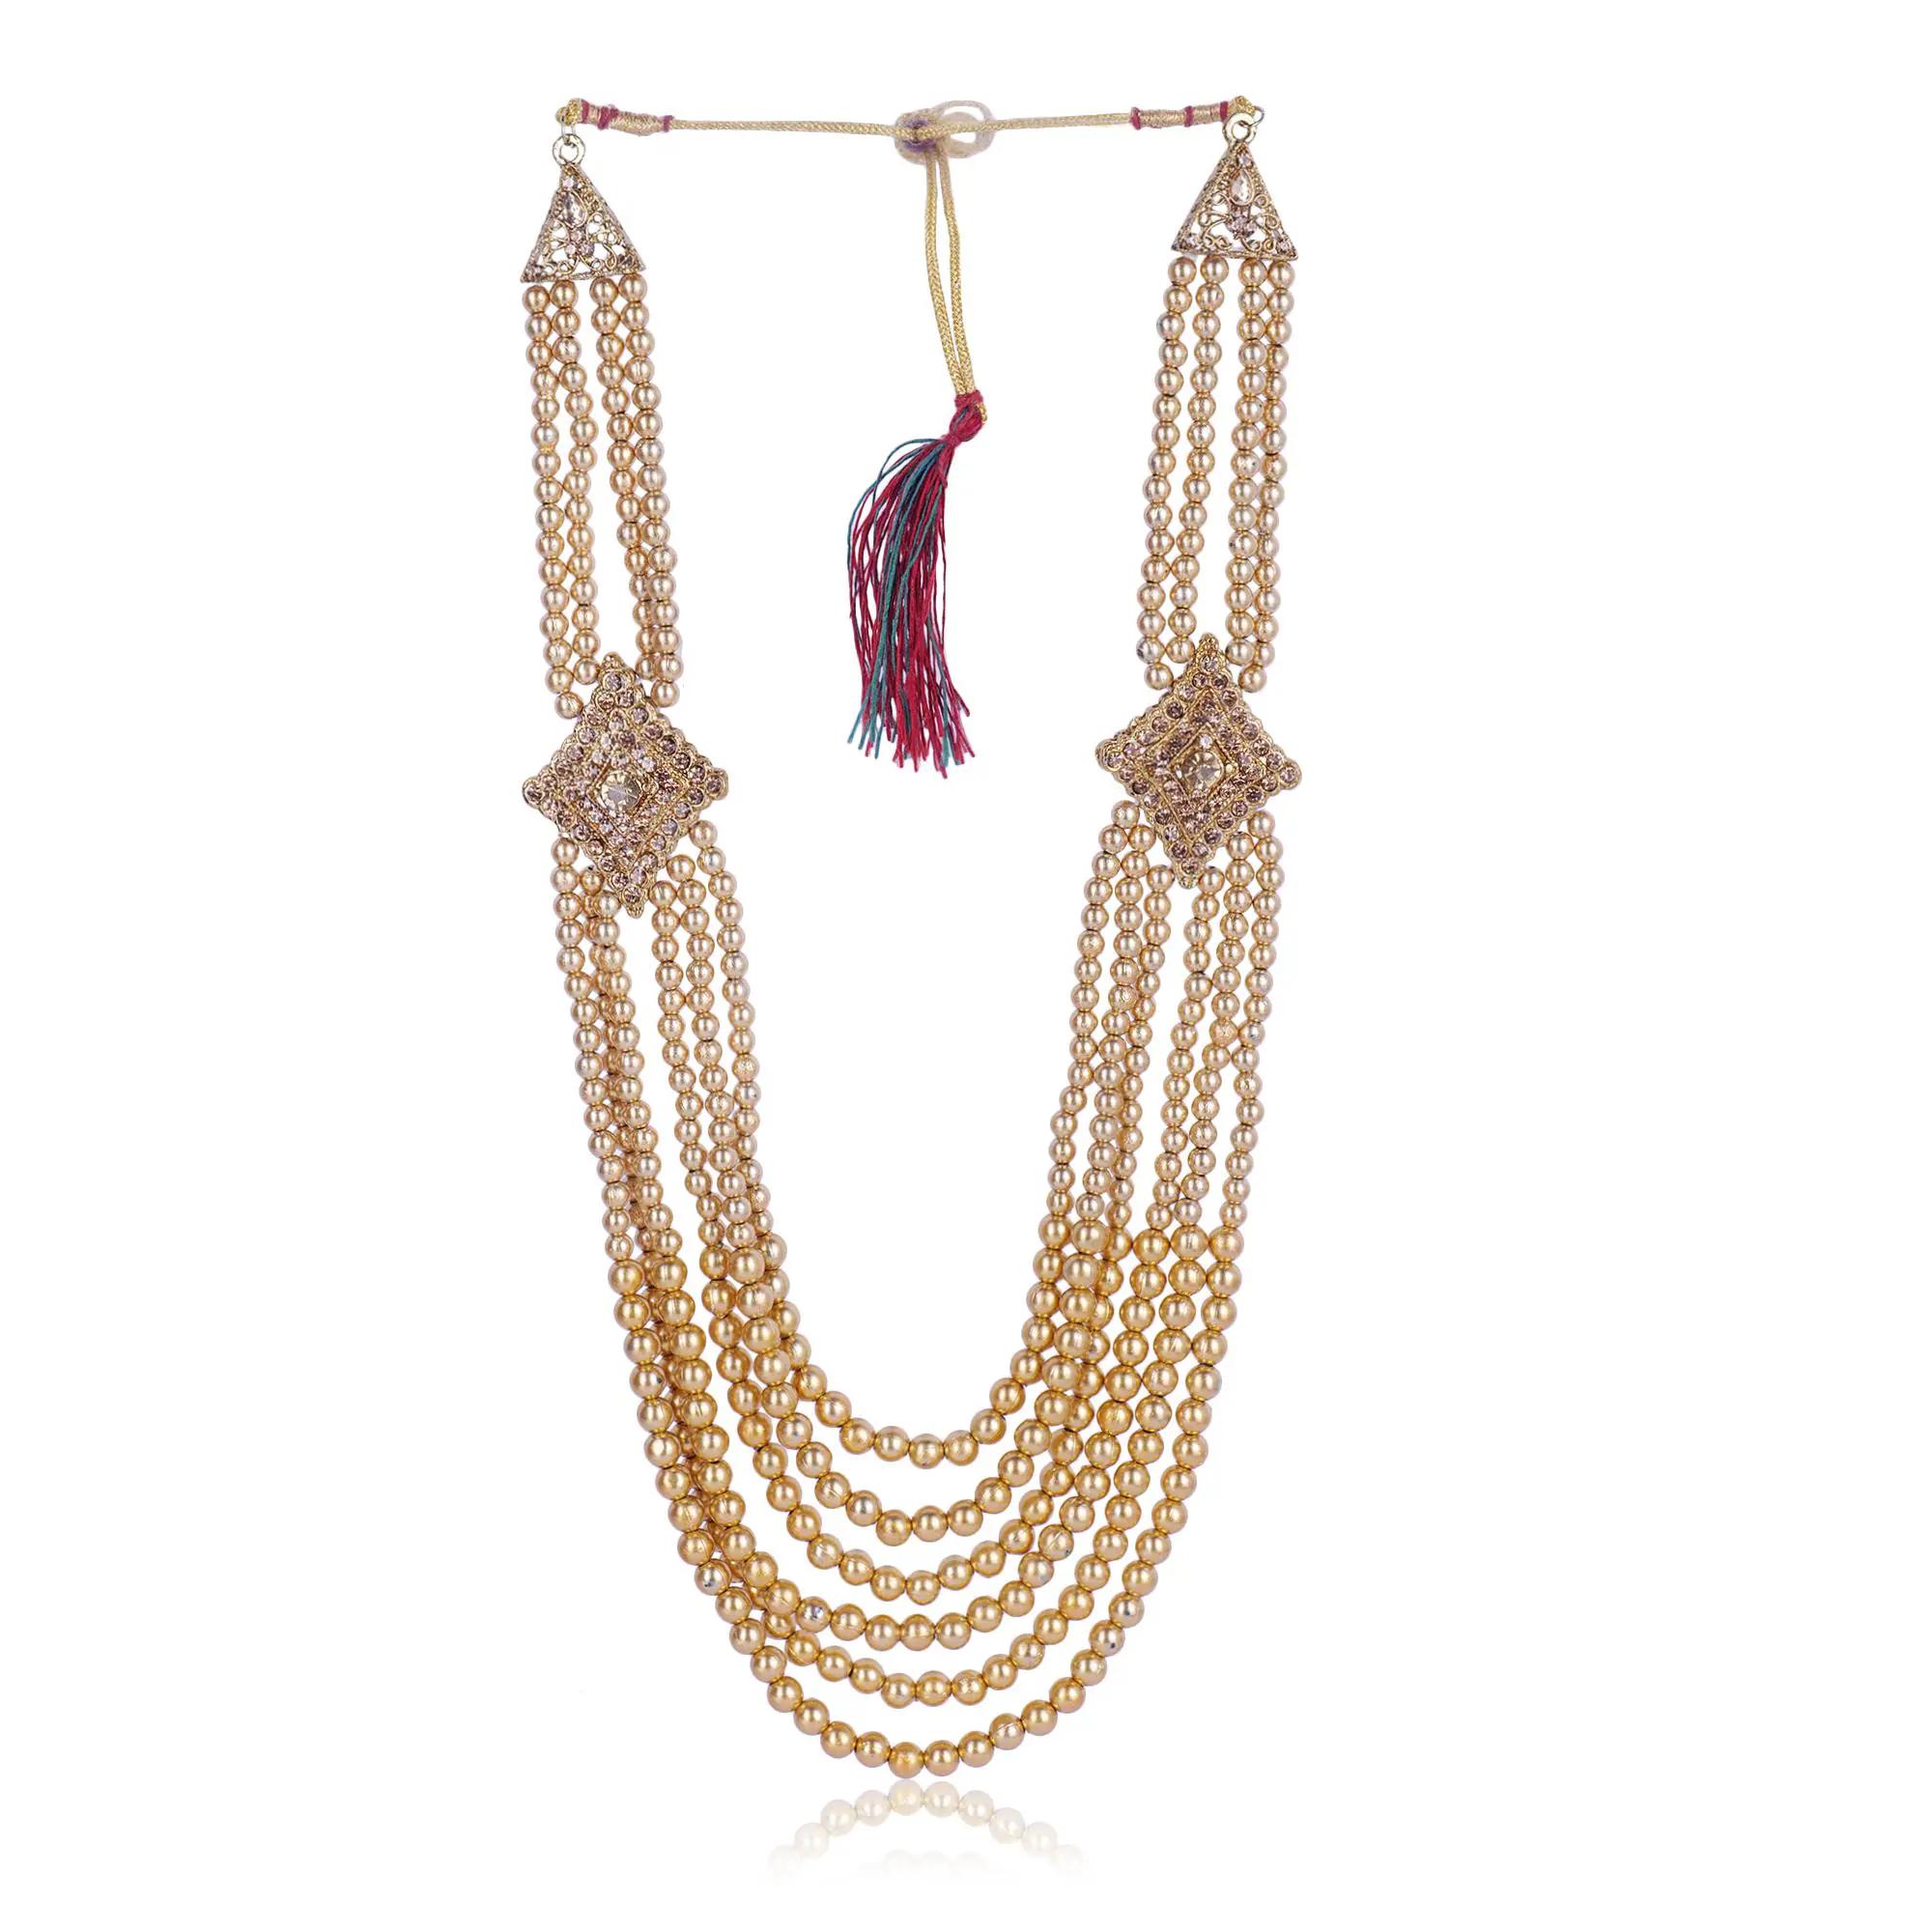
JIYANSHI FASHION: Dulha groom sherwani Necklace/Moti Mala for Men for wedding | Groom Mala and Brooch Set
Type: Chains
Brand: JIYANSHI FASHION
Price: Rs. 779
 Enhance your wedding day look with our Exquisite Groom Mala and Brooch Set, a symbol of elegance and tradition. The vibrant colors and intricate details ensure that it complements your attire, adding a touch of grandeur to your ensemble.
Features: COLOR: CHEEKU,IDEAL: MEN,TRENDING